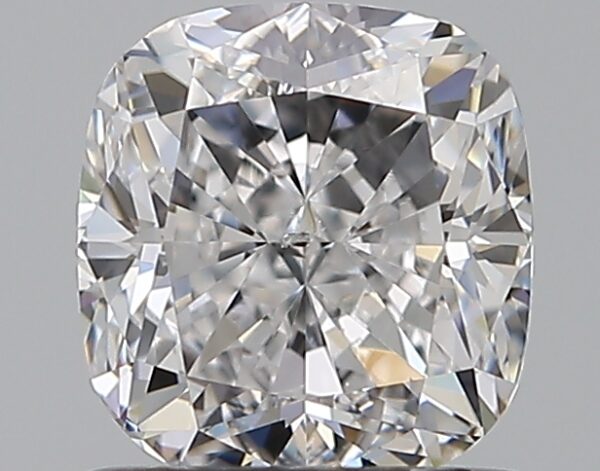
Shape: cushion
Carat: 1.03
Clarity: SI1
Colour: D
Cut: EX
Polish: EX
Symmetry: EX
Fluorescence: M
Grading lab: GIA
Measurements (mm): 5.78 x 5.46 x 3.77